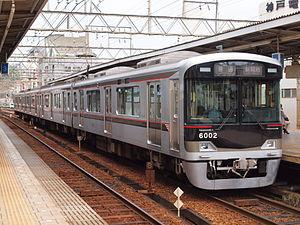
La ligne Shintetsu Arima est une ligne ferroviaire japonaise exploitée par la Kobe Electric Railway. Cette ligne relie les arrondissements de Hyōgo-ku à Kita-ku dans la ville de Kobe.